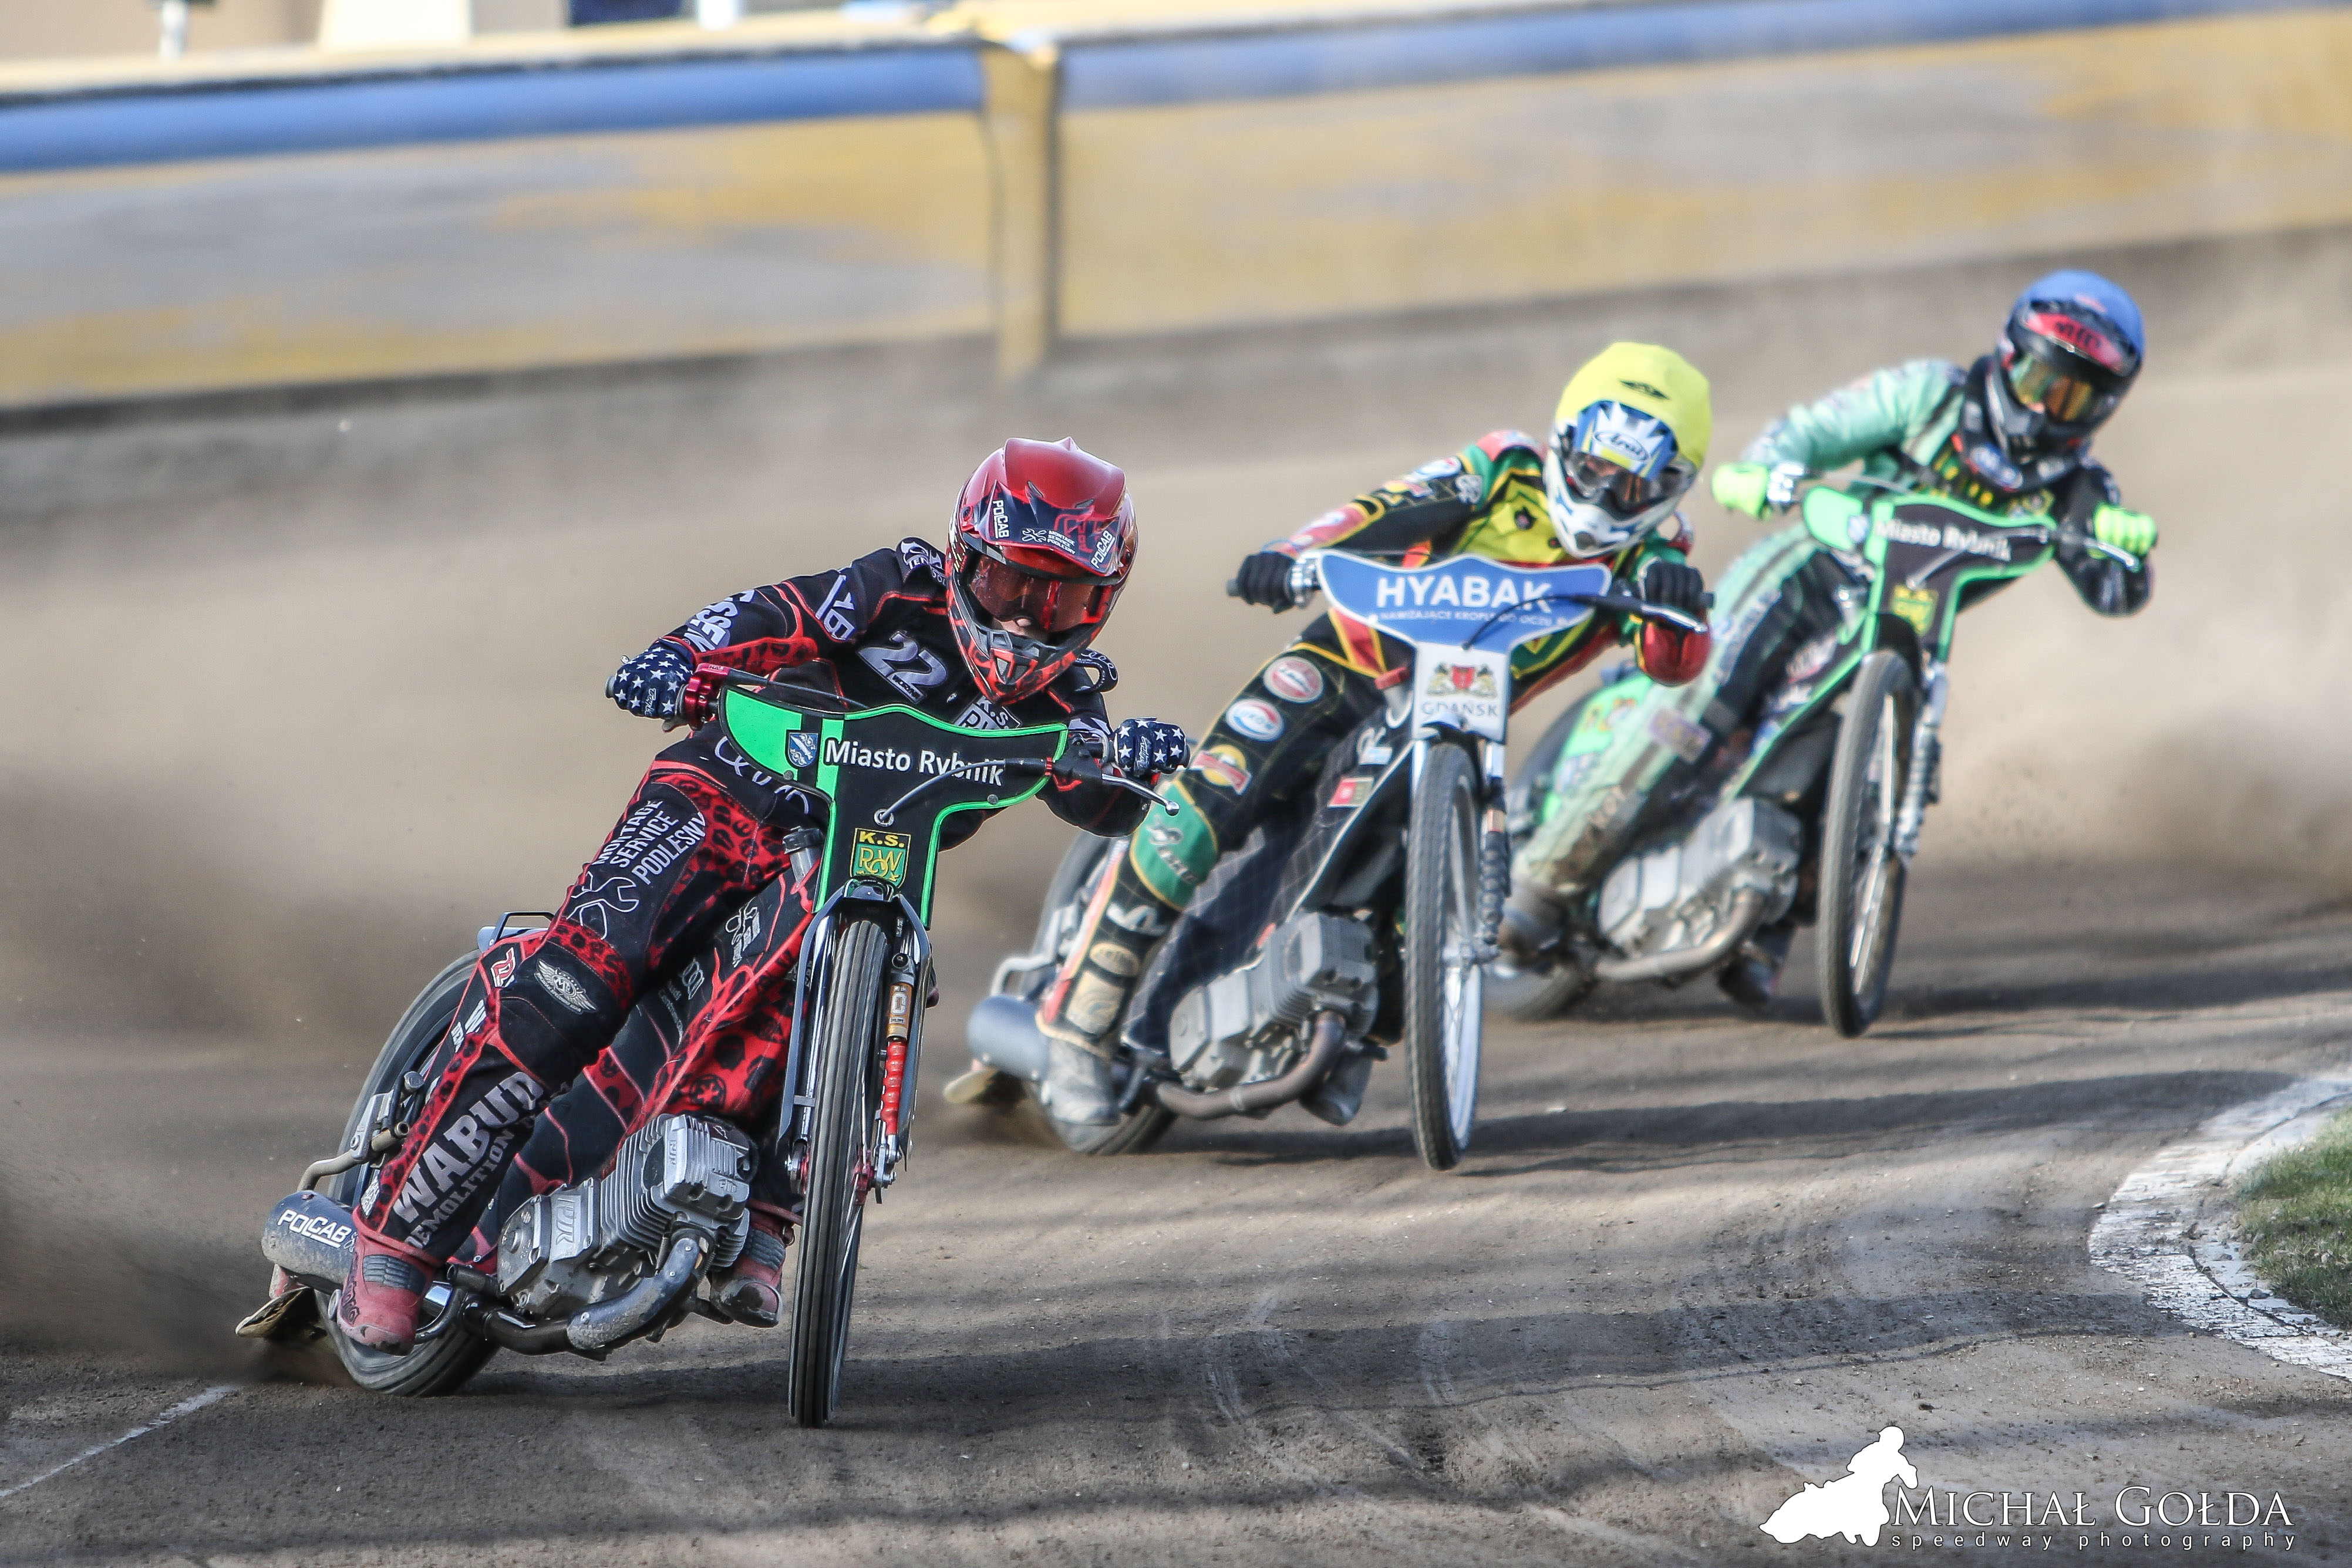
sport, sports, racing, motorsport, motorcycle racer, motorcycle speedway, race track, vehicle, motorcycle racing, road racing, track racing, motorcycling, motorcycle, supermoto, auto racing, recreation, auto race, dirt track racing, competition event